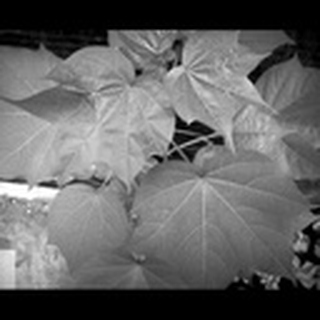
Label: healthy_cotton